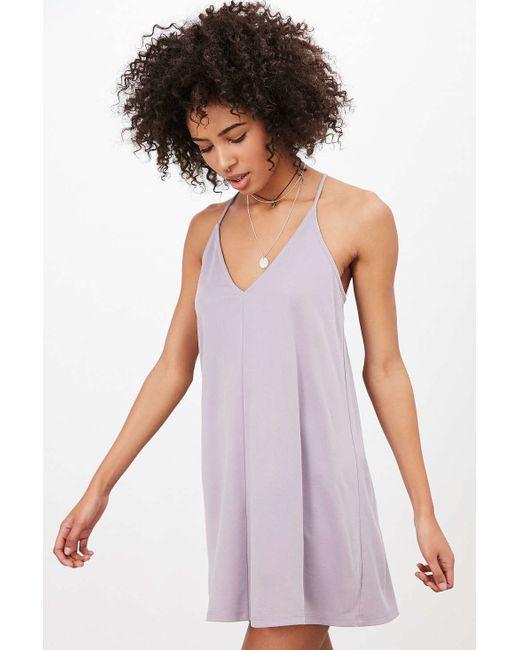
Hellviolettes Baumwoll-Top mit V-Ausschnitt für Damen